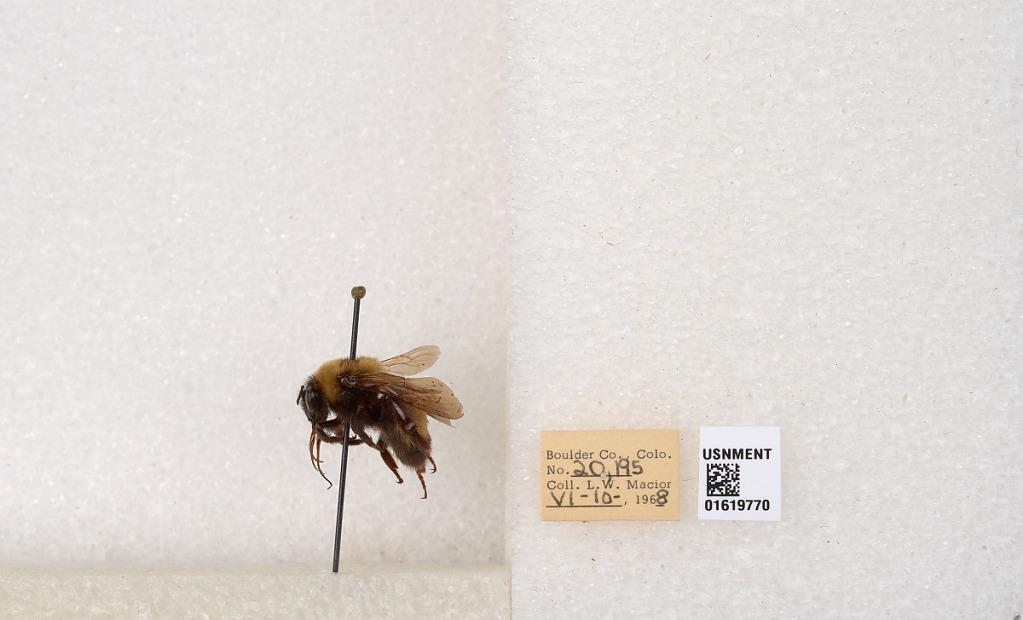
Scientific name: Bombus (Bombus) nevadensis Cresson